Oriental skylark

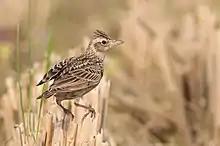
in Bangladesh

Oriental skylarks are about long. They have streaked, yellow-brown upper plumage, with white outer tail feathers and a short crest. Both sexes are similar.